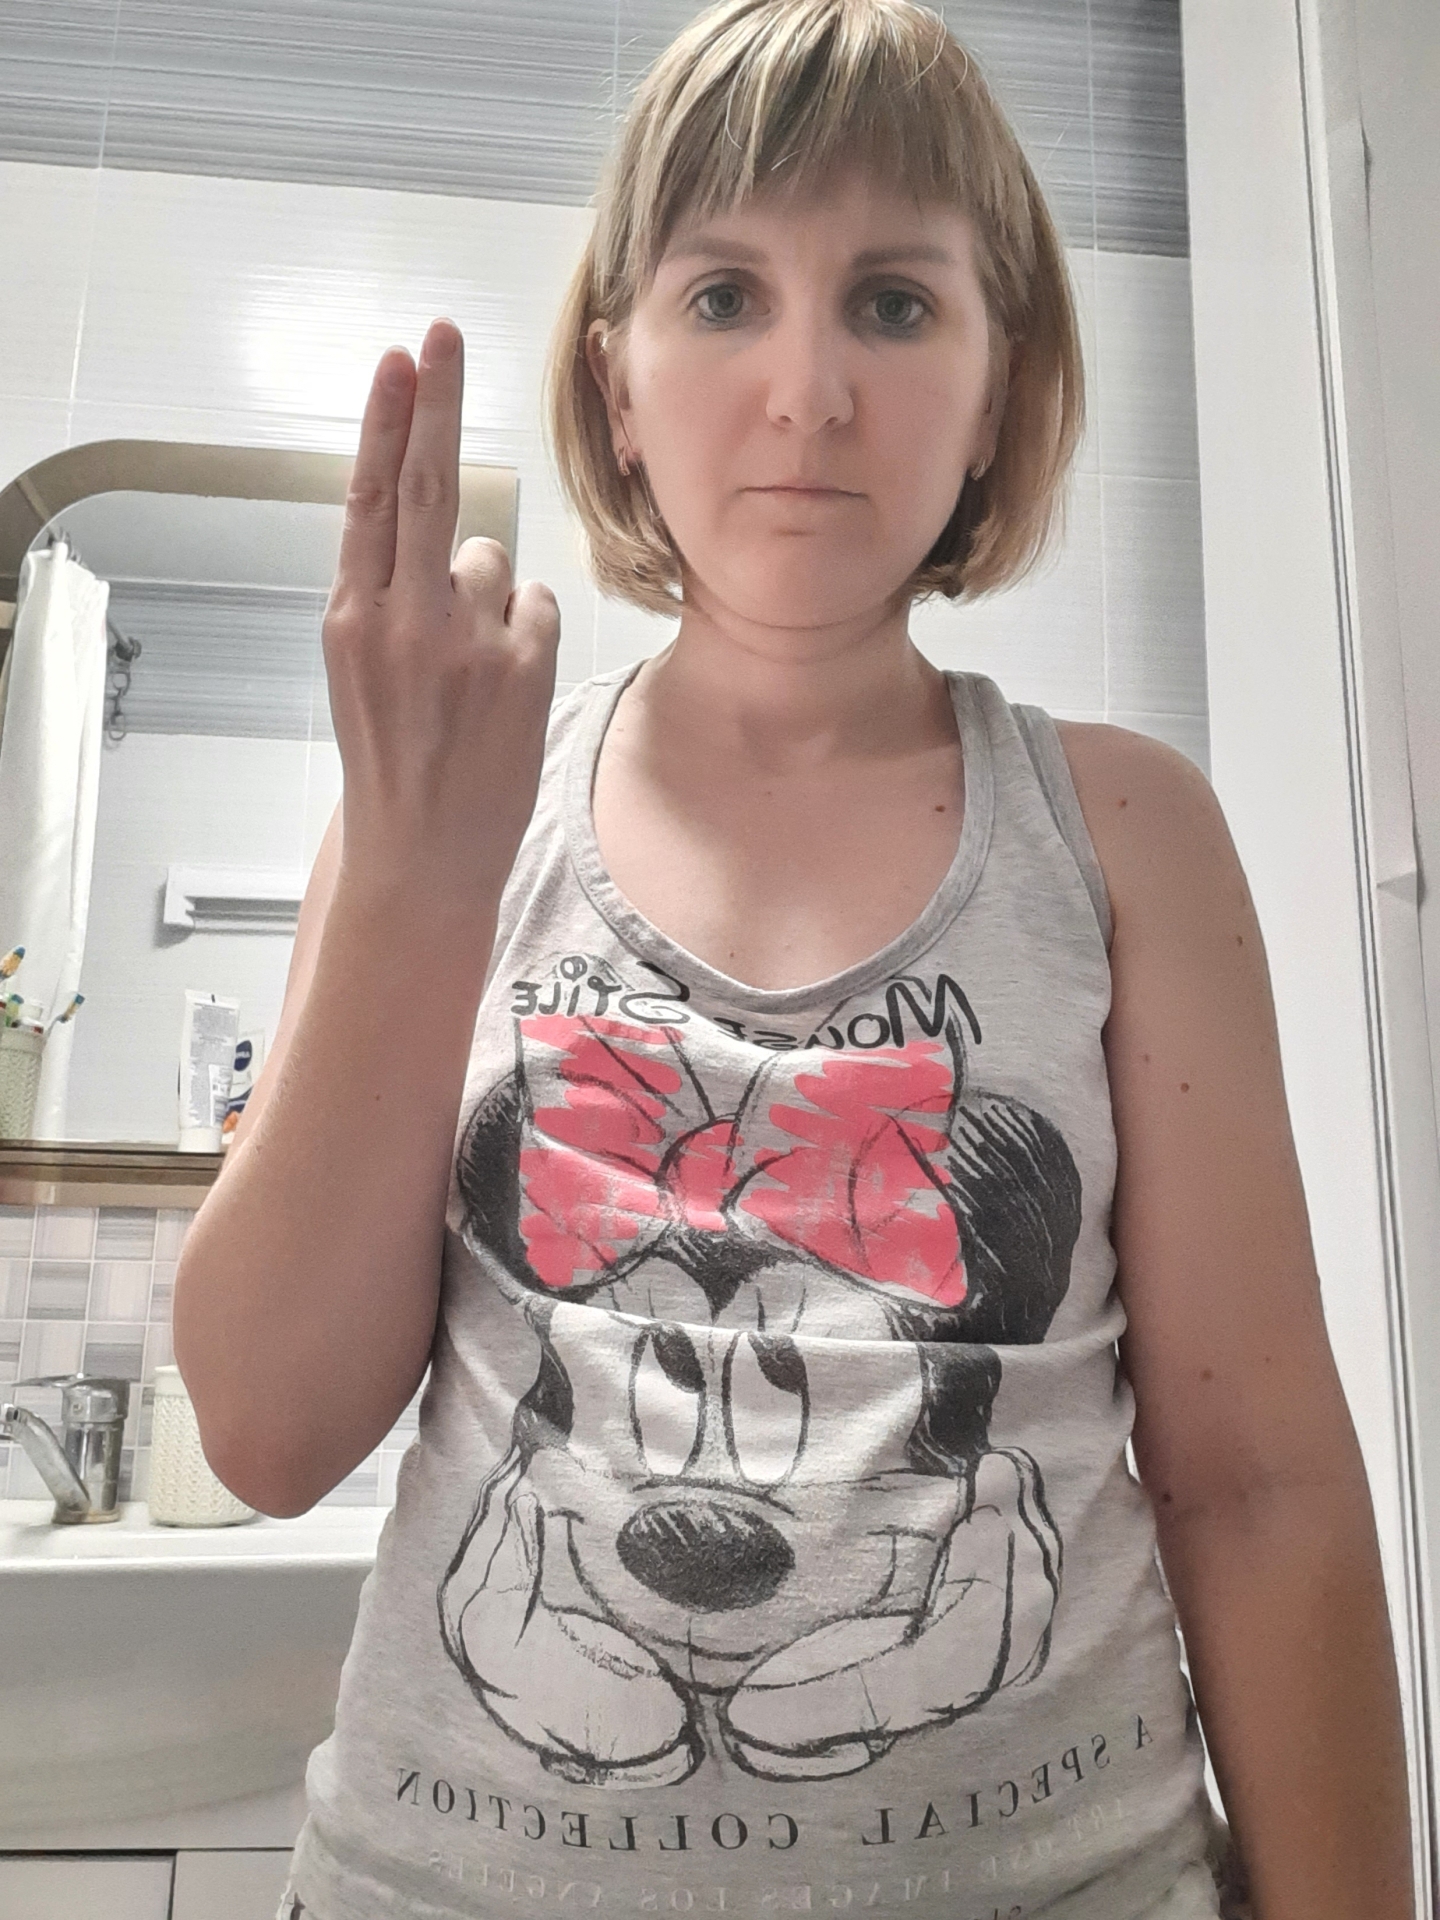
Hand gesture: two_up_inverted